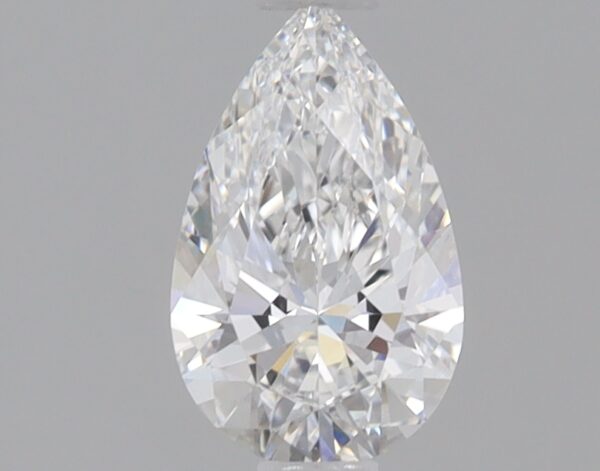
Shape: pear
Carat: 0.74
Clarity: VVS2
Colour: E
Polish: EX
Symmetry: EX
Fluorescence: NONE
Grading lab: IGI
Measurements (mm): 8.27 x 5.08 x 3.12